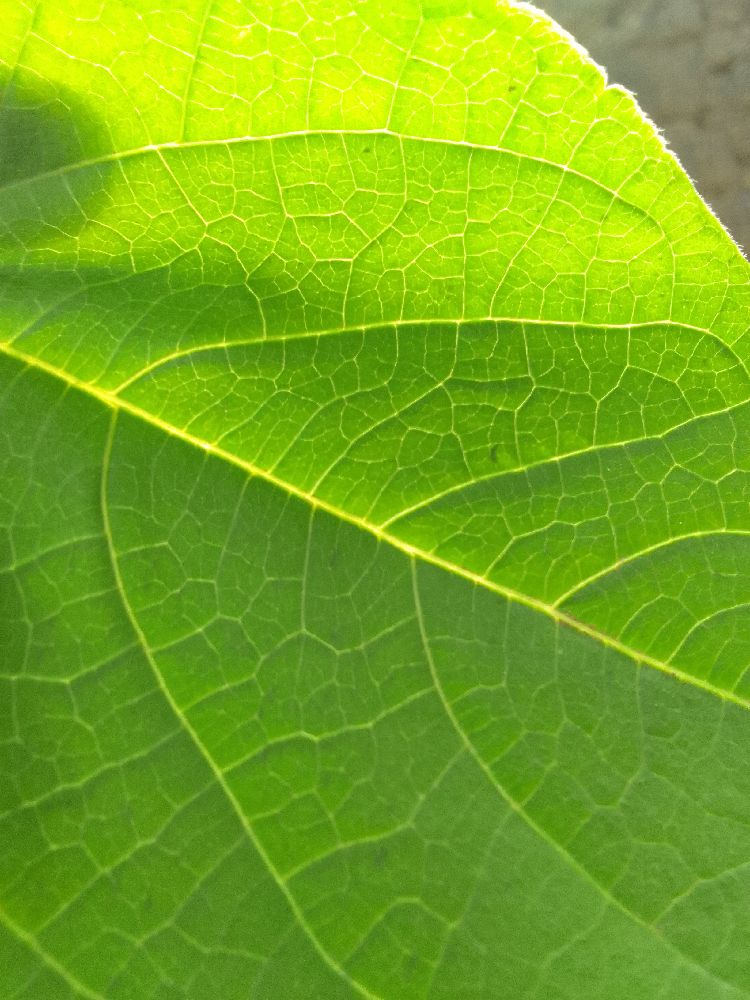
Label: healthy